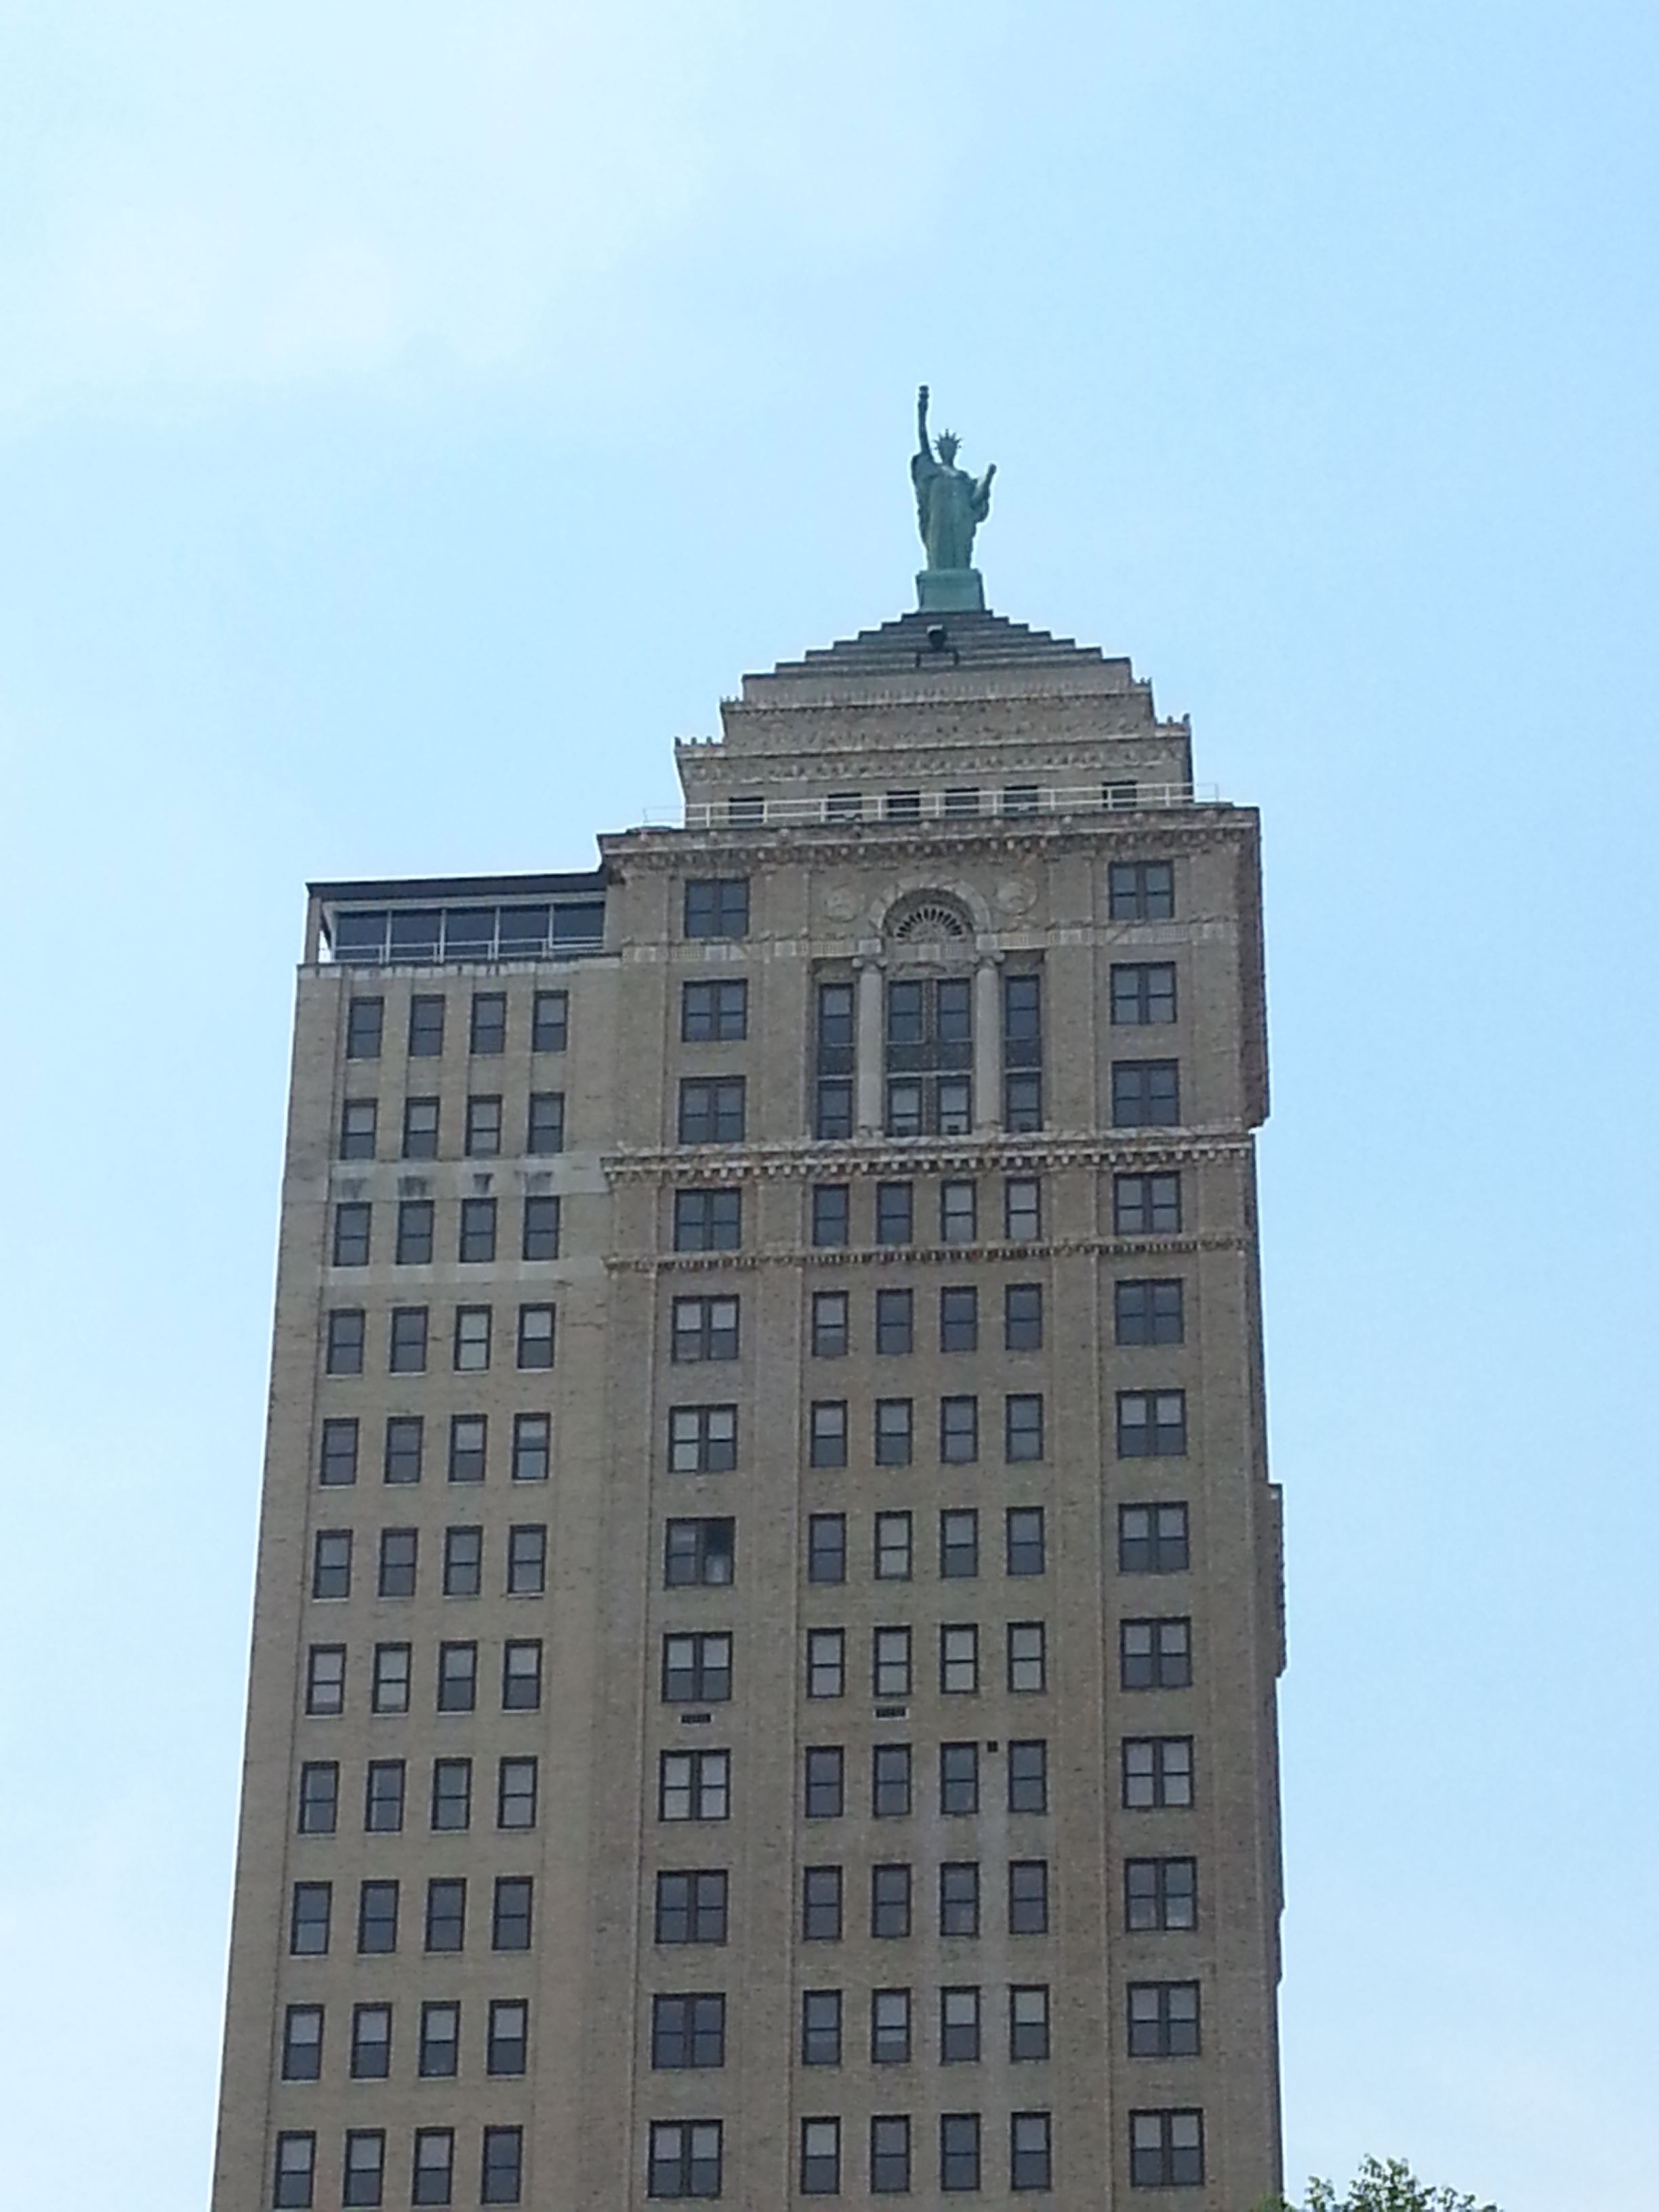
architecture, building, skyscraper, new york, highrise, cityscape, downtown, statue of liberty, tower, landmark, facade, tower block, buffalo, liberty building, neoclassical architecture, didier pasquette, leo lentell, liberty bank